Uppala

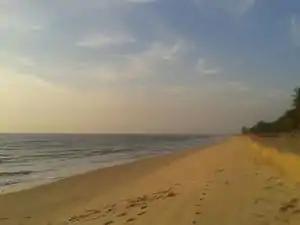
Uppala Beach at sunset

Uppala's beaches include Uppala Beach,Aila beach, Moosodi Beach and fishing zone, Ayyoor-Parakkatta Beach, Ayyoor-Peringady beach and Berika Beach.